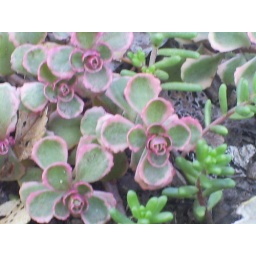
i love this pic flowers in my front yard that has a pink outline and a green center